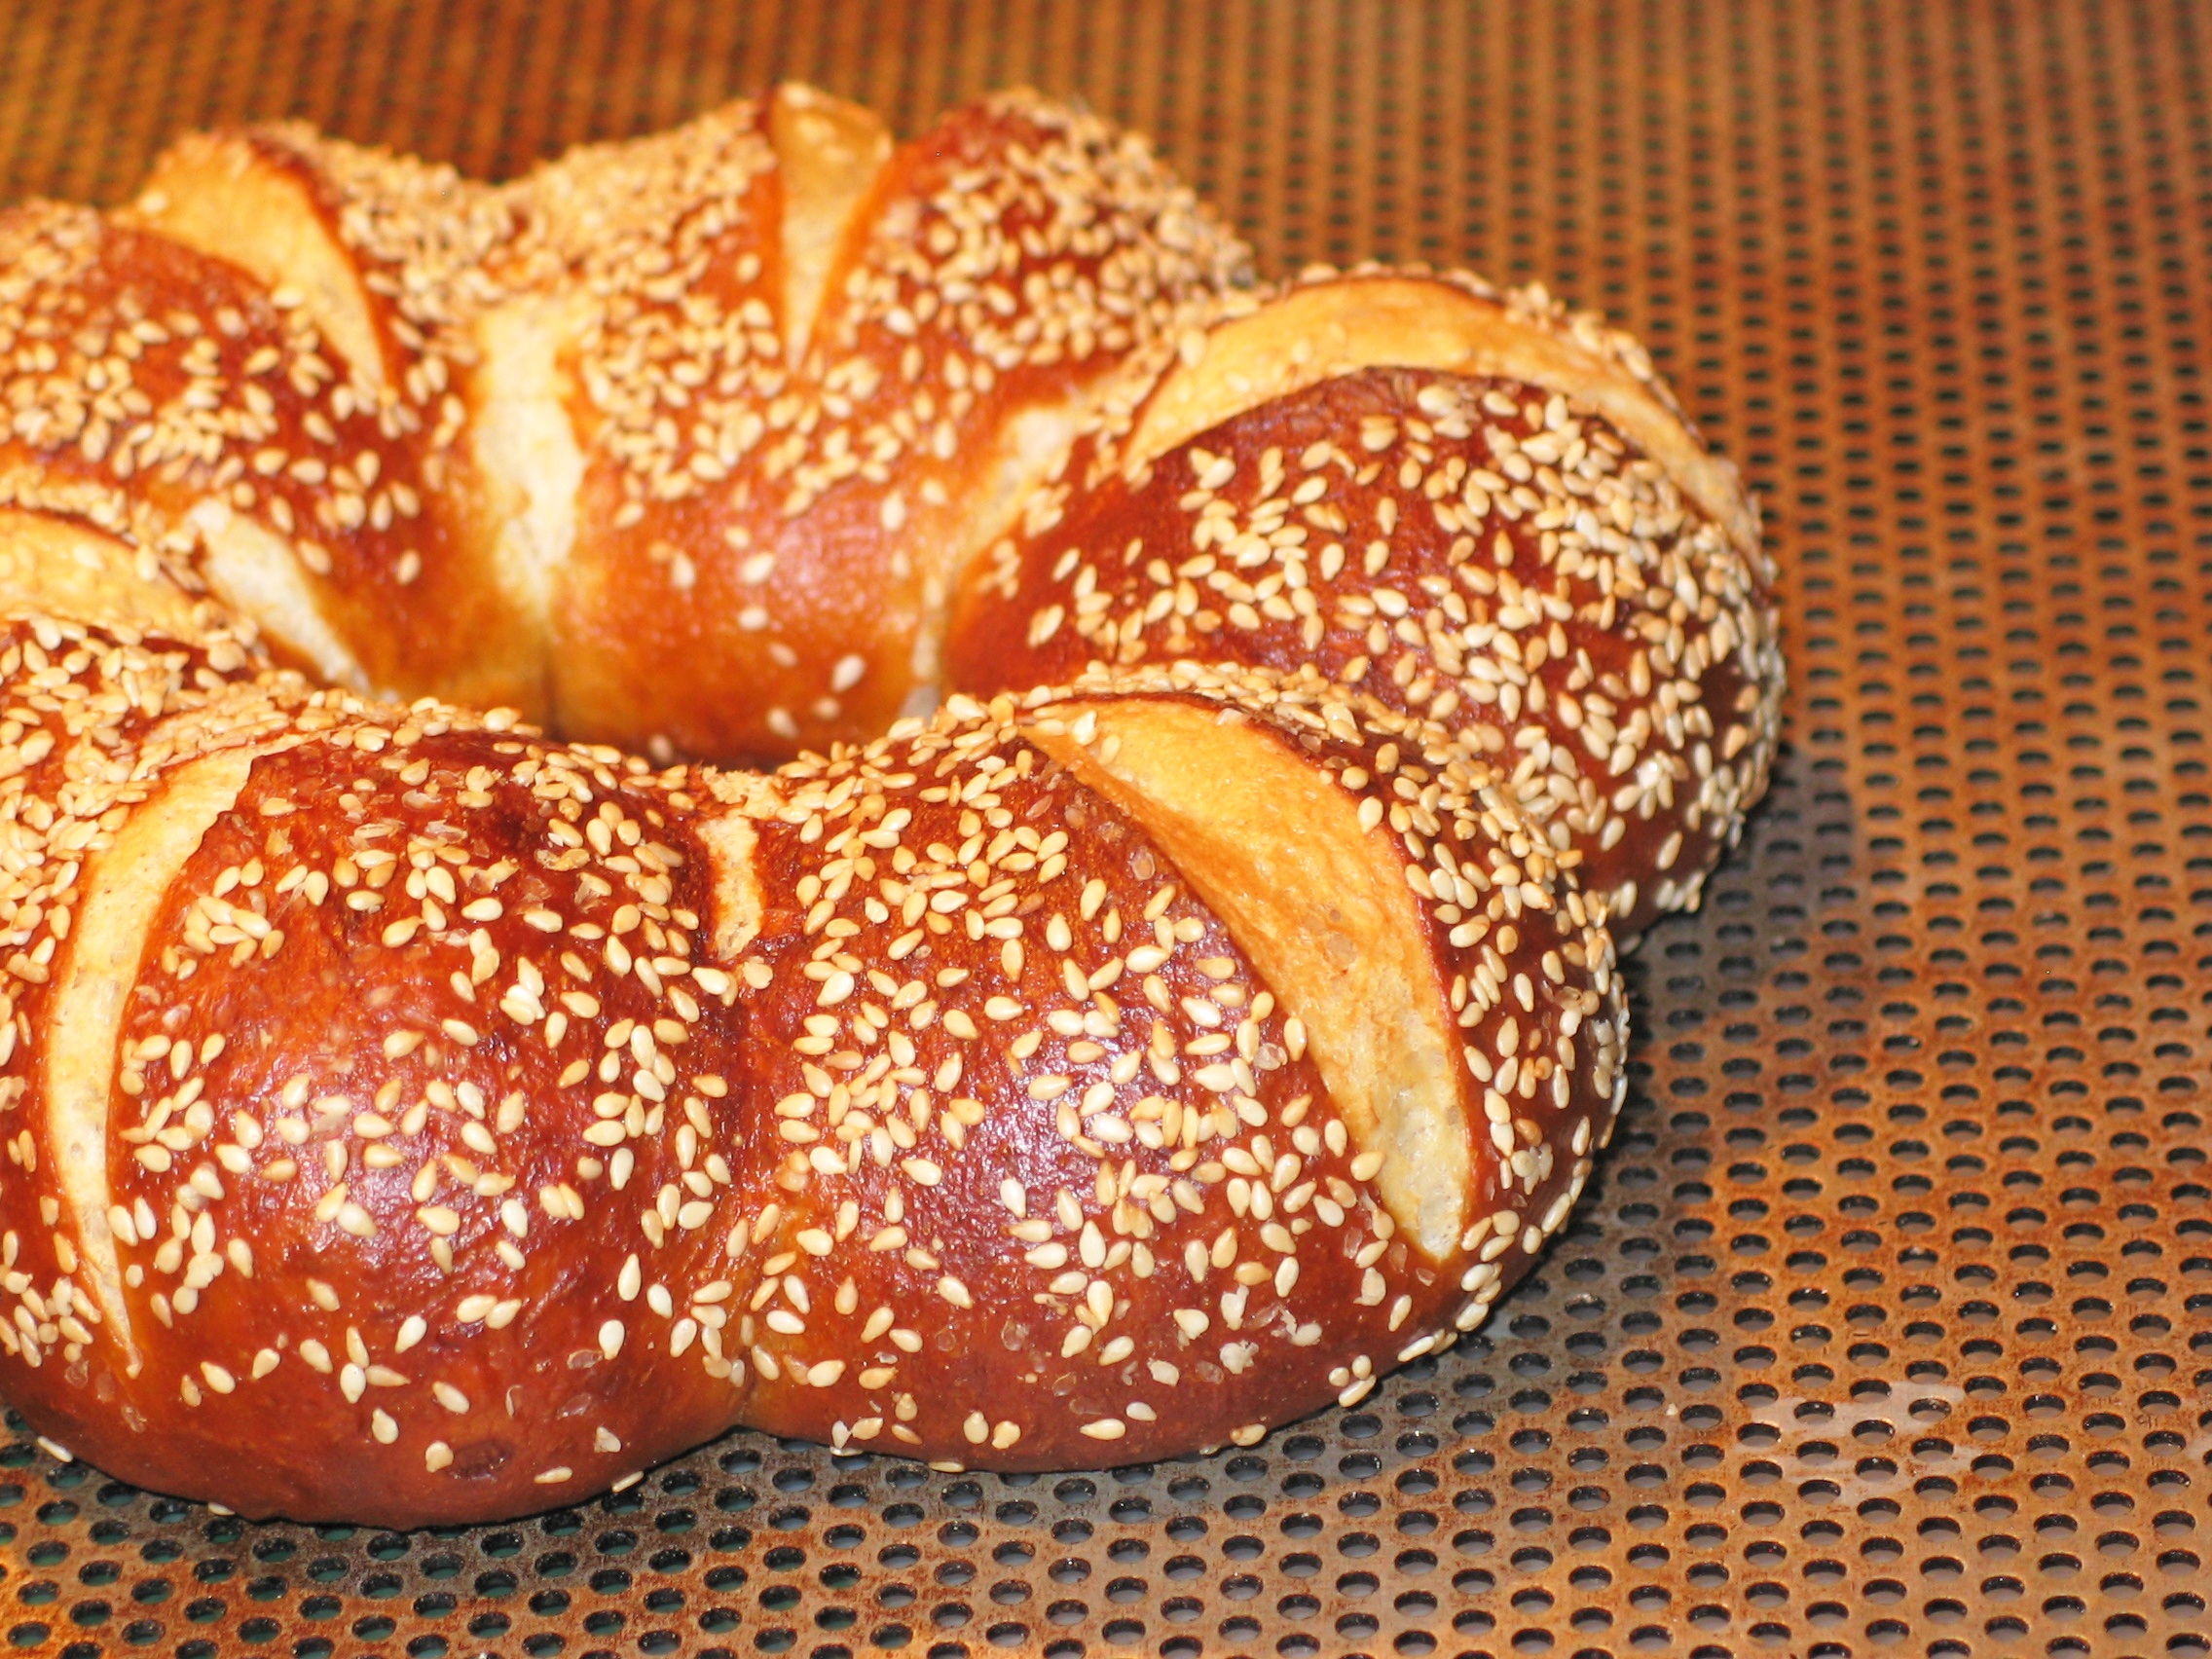
grain, food, brown, business, breakfast, healthy, dessert, eat, cuisine, delicious, homemade, bread, bakery, baked, bake, nutrition, tasty, baker, roll, diversity, frisch, edible, crispy, sesame, carbohydrates, grains, baked goods, challah, staple food, liquor wreath, bakers breakfast, sasambr tchen